Helen Dohlmann

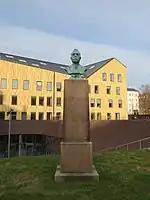
The Gredsted bust at the former Municipal Hospital in Copenhagen

Dohlmann was born in Copenhagen in 1870. She studied with Paul Dubois and Jean Antoine Injalbert in Paris and later with Stephan Sinding in Copenhagen. She also studied painting with Richard Miller.